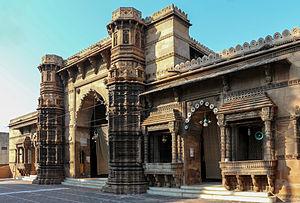
Mosquée Rani Rupavati (environ 1510), Ahmedabad, Inde
L’art de l'Inde des sultanats est la production artistique réalisée dans les parties islamisées de l’Hindoustan avant la mise en place de l’empire moghol.
Le Gujarat est l'un des vingt-neuf États de l'Inde. Il se situe dans l’ouest du pays. Sa capitale est Gandhinagar. Il est bordé au nord par le Pakistan et le Rajasthan, à l'est par le Madhya Pradesh et au sud par le Maharashtra.